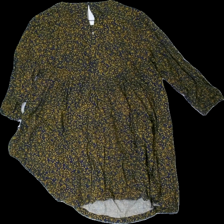
View: back
Type: Blouse
Category: Ladies
Brand: H&M
Colors: Blue, Yellow
Material: 100% Viscose
Pattern: Other
Cut: Loose
Size: 44
Season: All
Price range: 50-100
Recommended usage: Reuse